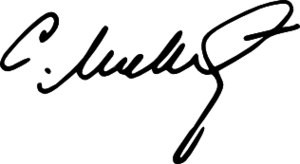
Slobodan Milošević
Slobodan Milošević var en serbisk politiker, der spillede en central rolle i både Serbien og Jugoslavien.